Fort Pontchartrain du Détroit

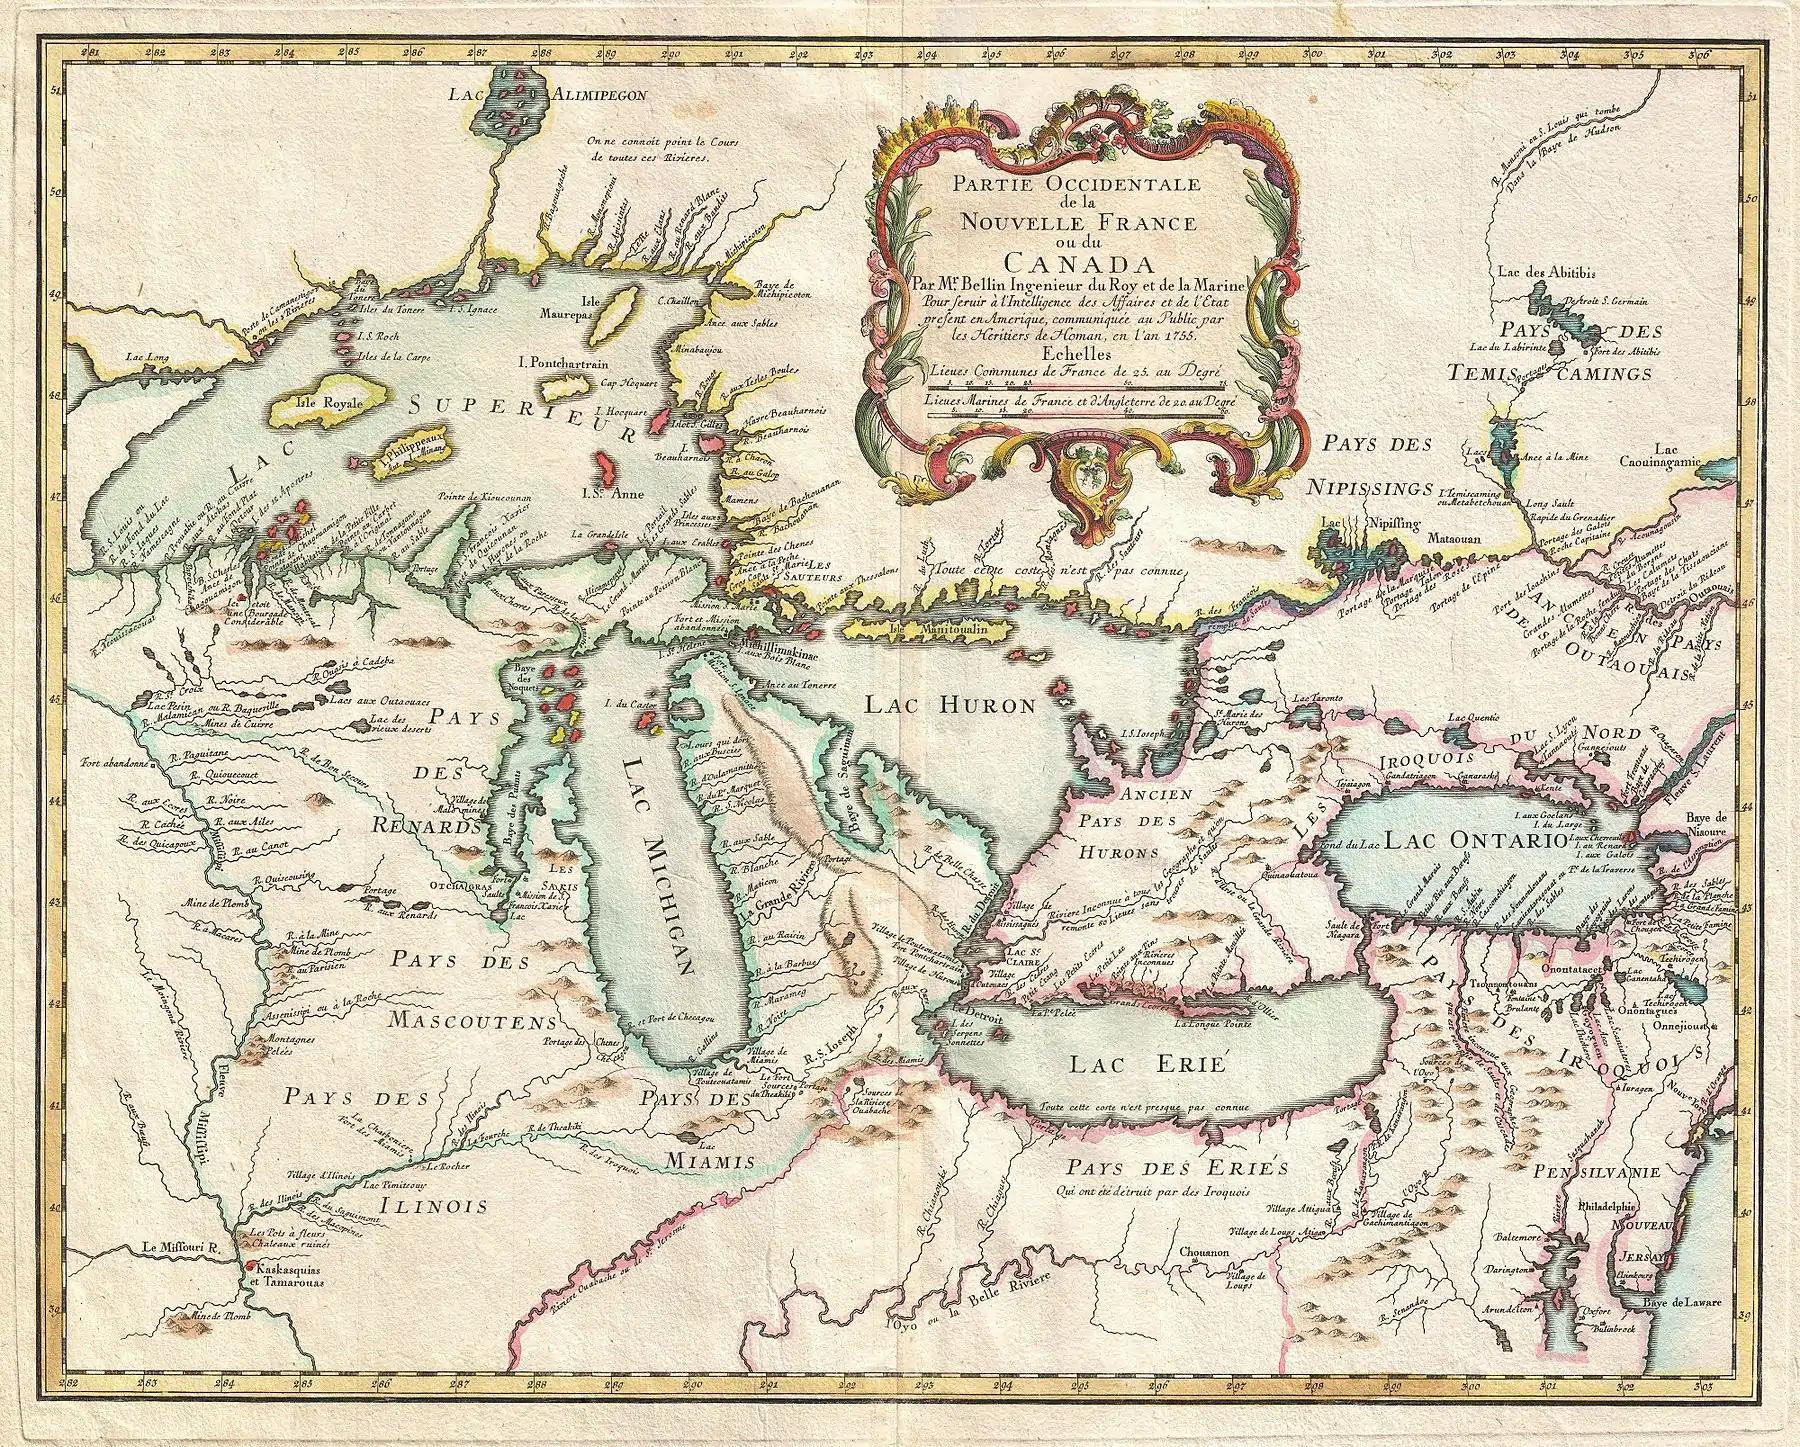
Jacques Nicolas Bellin's 1755 Map of the Great Lakes

Before he was replaced as commander of Fort Pontchartrain, Cadillac naively invited the Meskwaki (Fox), Kickapoo, and Mascouten living to the west of Lake Michigan to relocate to Detroit. The Meskwaki had long been enemies of the Ojibwe, as well as the Odawa, Potawatomi and the Illinois Confederation.